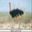
Label: bird